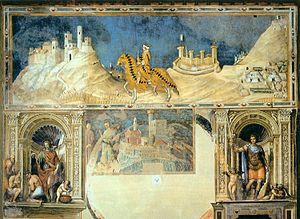
Guidoriccio da Fogliano all'assedio di Montemassi est une fresque attribuée à Simone Martini. Datant de 1328, elle figure sur un des murs du Palazzo Pubblico de Sienne. Ce portrait équestre du condottiere Guidoriccio da Fogliano est l'une des premières images commémorative projetées sur un paysage panoramique.